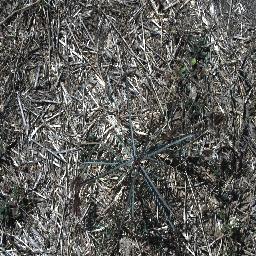
Label: parkinsonia